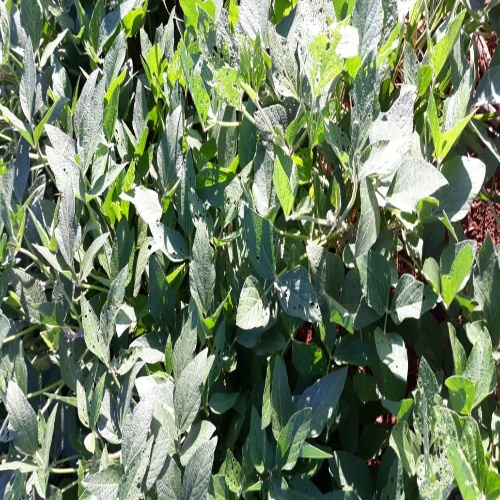
Label: Diabrotica_speciosa